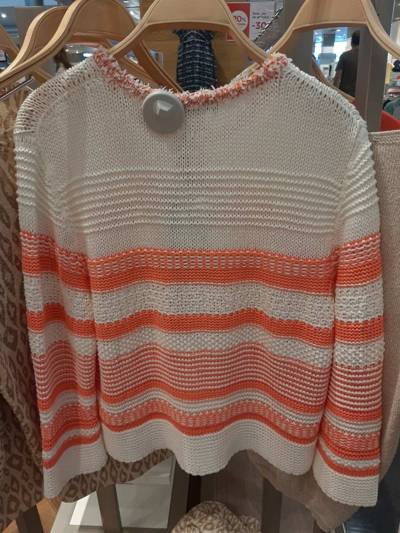
Waste category: clothes